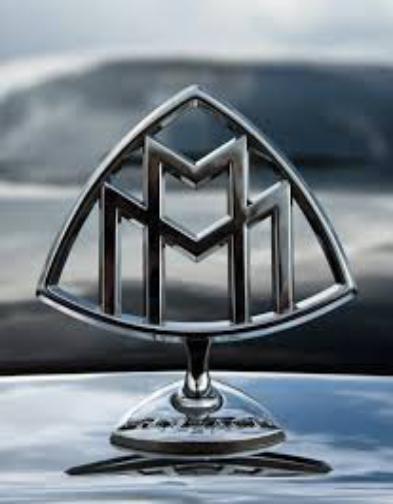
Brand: maybach-1
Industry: Transportation